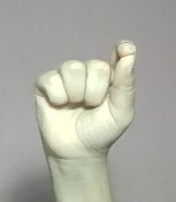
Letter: fa